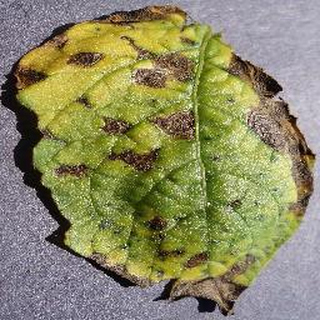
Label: potato_early_blight